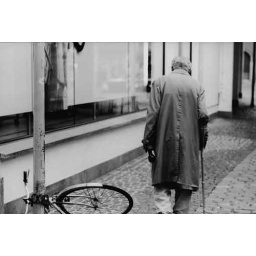
an old man passing by a broken bike carrying an empty bottle of beer